Rita Moreno

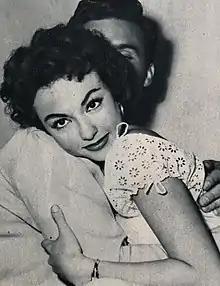
Rita Moreno in 1954

Moreno began her first dancing lessons soon after arriving in New York with a Spanish dancer known as "Paco Cansino", who was a paternal uncle of film star Rita Hayworth. When she was 11 years old, she lent her voice to Spanish-language versions of American films. She had her first Broadway role, as "Angelina" in the 1945 production of "Skydrift", by the age of 13, which caught the attention of Hollywood talent scouts. Moreno said she was raped by her agent while she was a teen actor.